C&O desk

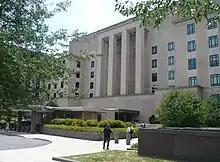
The Harry S. Truman Building, headquarters of the U.S. State Department

In 1930, the Van Sweringen brothers, Oris Paxton (O.P.) Van Sweringen and Mantis James (M.J.) Van Sweringen, completed construction of Terminal Tower, a 52-story, 708-foot tall skyscraper built over Union Terminal in Cleveland, Ohio. The tower, built at virtually the same time as the Chrysler Building and the Empire State Building, was designed in a much more conservative, Beaux-Arts style than other towers of the time period. It took a decade to complete. This conservative styling extended to the interiors of the building with the Van Sweringen brothers constructing lavish offices on the 36th floor of the building in an old-world English style.